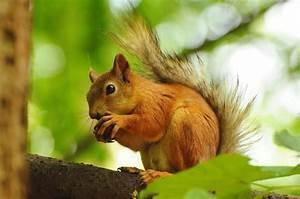
squirrel